Georg Wilhelm Steller

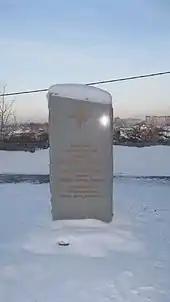
A 2009 memorial to Steller in a riverside park in Tyumen, Siberia, where he had died of fever at age 37.

Although Steller tried to treat the crew's growing scurvy epidemic with leaves and berries he had gathered, officers scorned his proposal. Steller and his assistant were some of the very few who did not suffer from the ailment. On the return journey, with only 12 members of the crew able to move and the rigging rapidly failing, the expedition was shipwrecked on what later became known as Bering Island. Almost half of the crew had perished from scurvy during the voyage. Steller nursed the survivors, including Bering, but he could not be saved and died. The remaining men made camp with little food or water, a situation made only worse by frequent raids by Arctic foxes. The crew hunted sea otters, sea lions, fur seals and sea cows to survive the winter.